Jasmine Camacho-Quinn

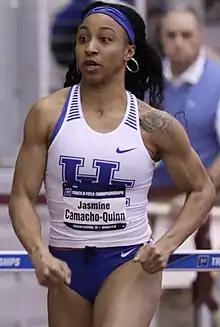
Camacho-Quinn in 2018

Jasmine Camacho-Quinn (born 21 August 1996) is a Stateside Puerto Rican track and field athlete who specializes in the 100 metres hurdles. At the 2020 Tokyo Olympics, she became the first Puerto Rican of Afro-Latino descent and the second person representing Puerto Rico to win a gold medal. In the semi-finals, Camacho-Quinn set her personal best and Olympic record of 12.26 seconds, which is tied for the tenth fastest time in history. She won a bronze medal at the 2022 World Athletics Championships and a silver medal at the 2023 World Athletics Championships. In the 2024 Paris Olympics, she won a bronze medal, her second one, becoming the only Puerto Rican to have won two Olympic medals.